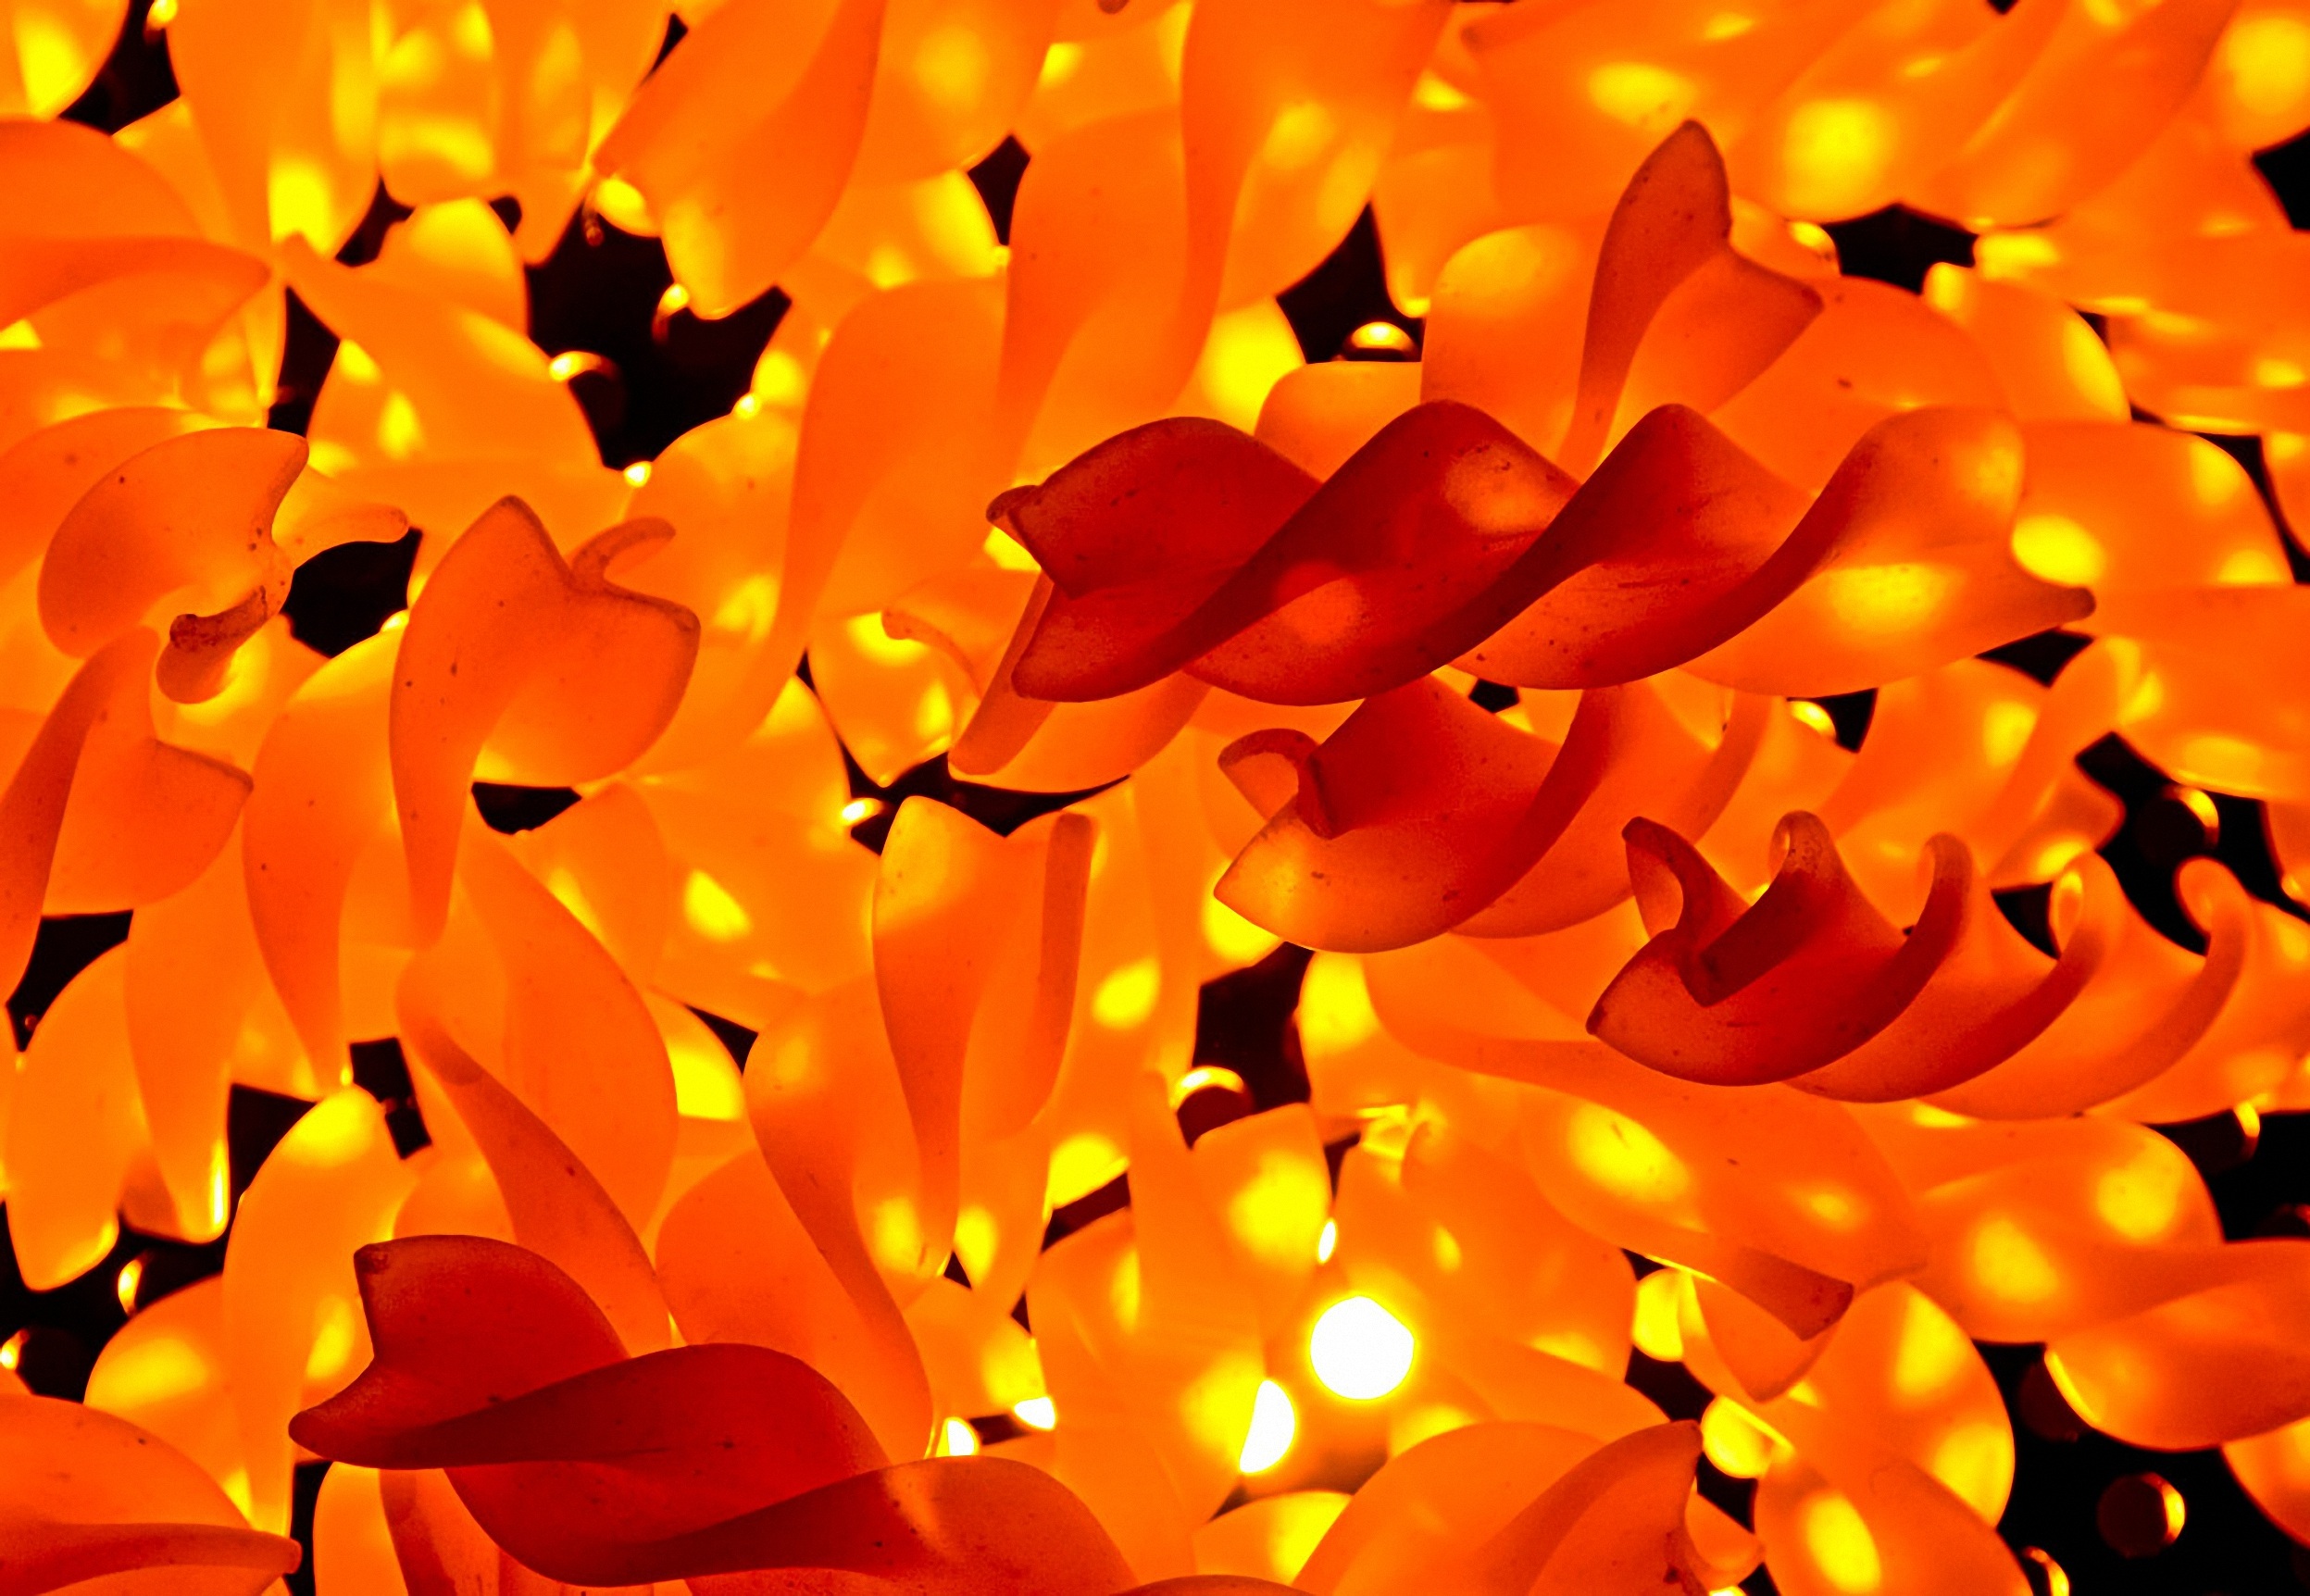
branch, light, plant, sunlight, leaf, flower, petal, orange, red, autumn, flame, italy, black, yellow, eat, flora, pasta, circle, spirals, back light, macro photography